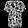
Label: Shirt